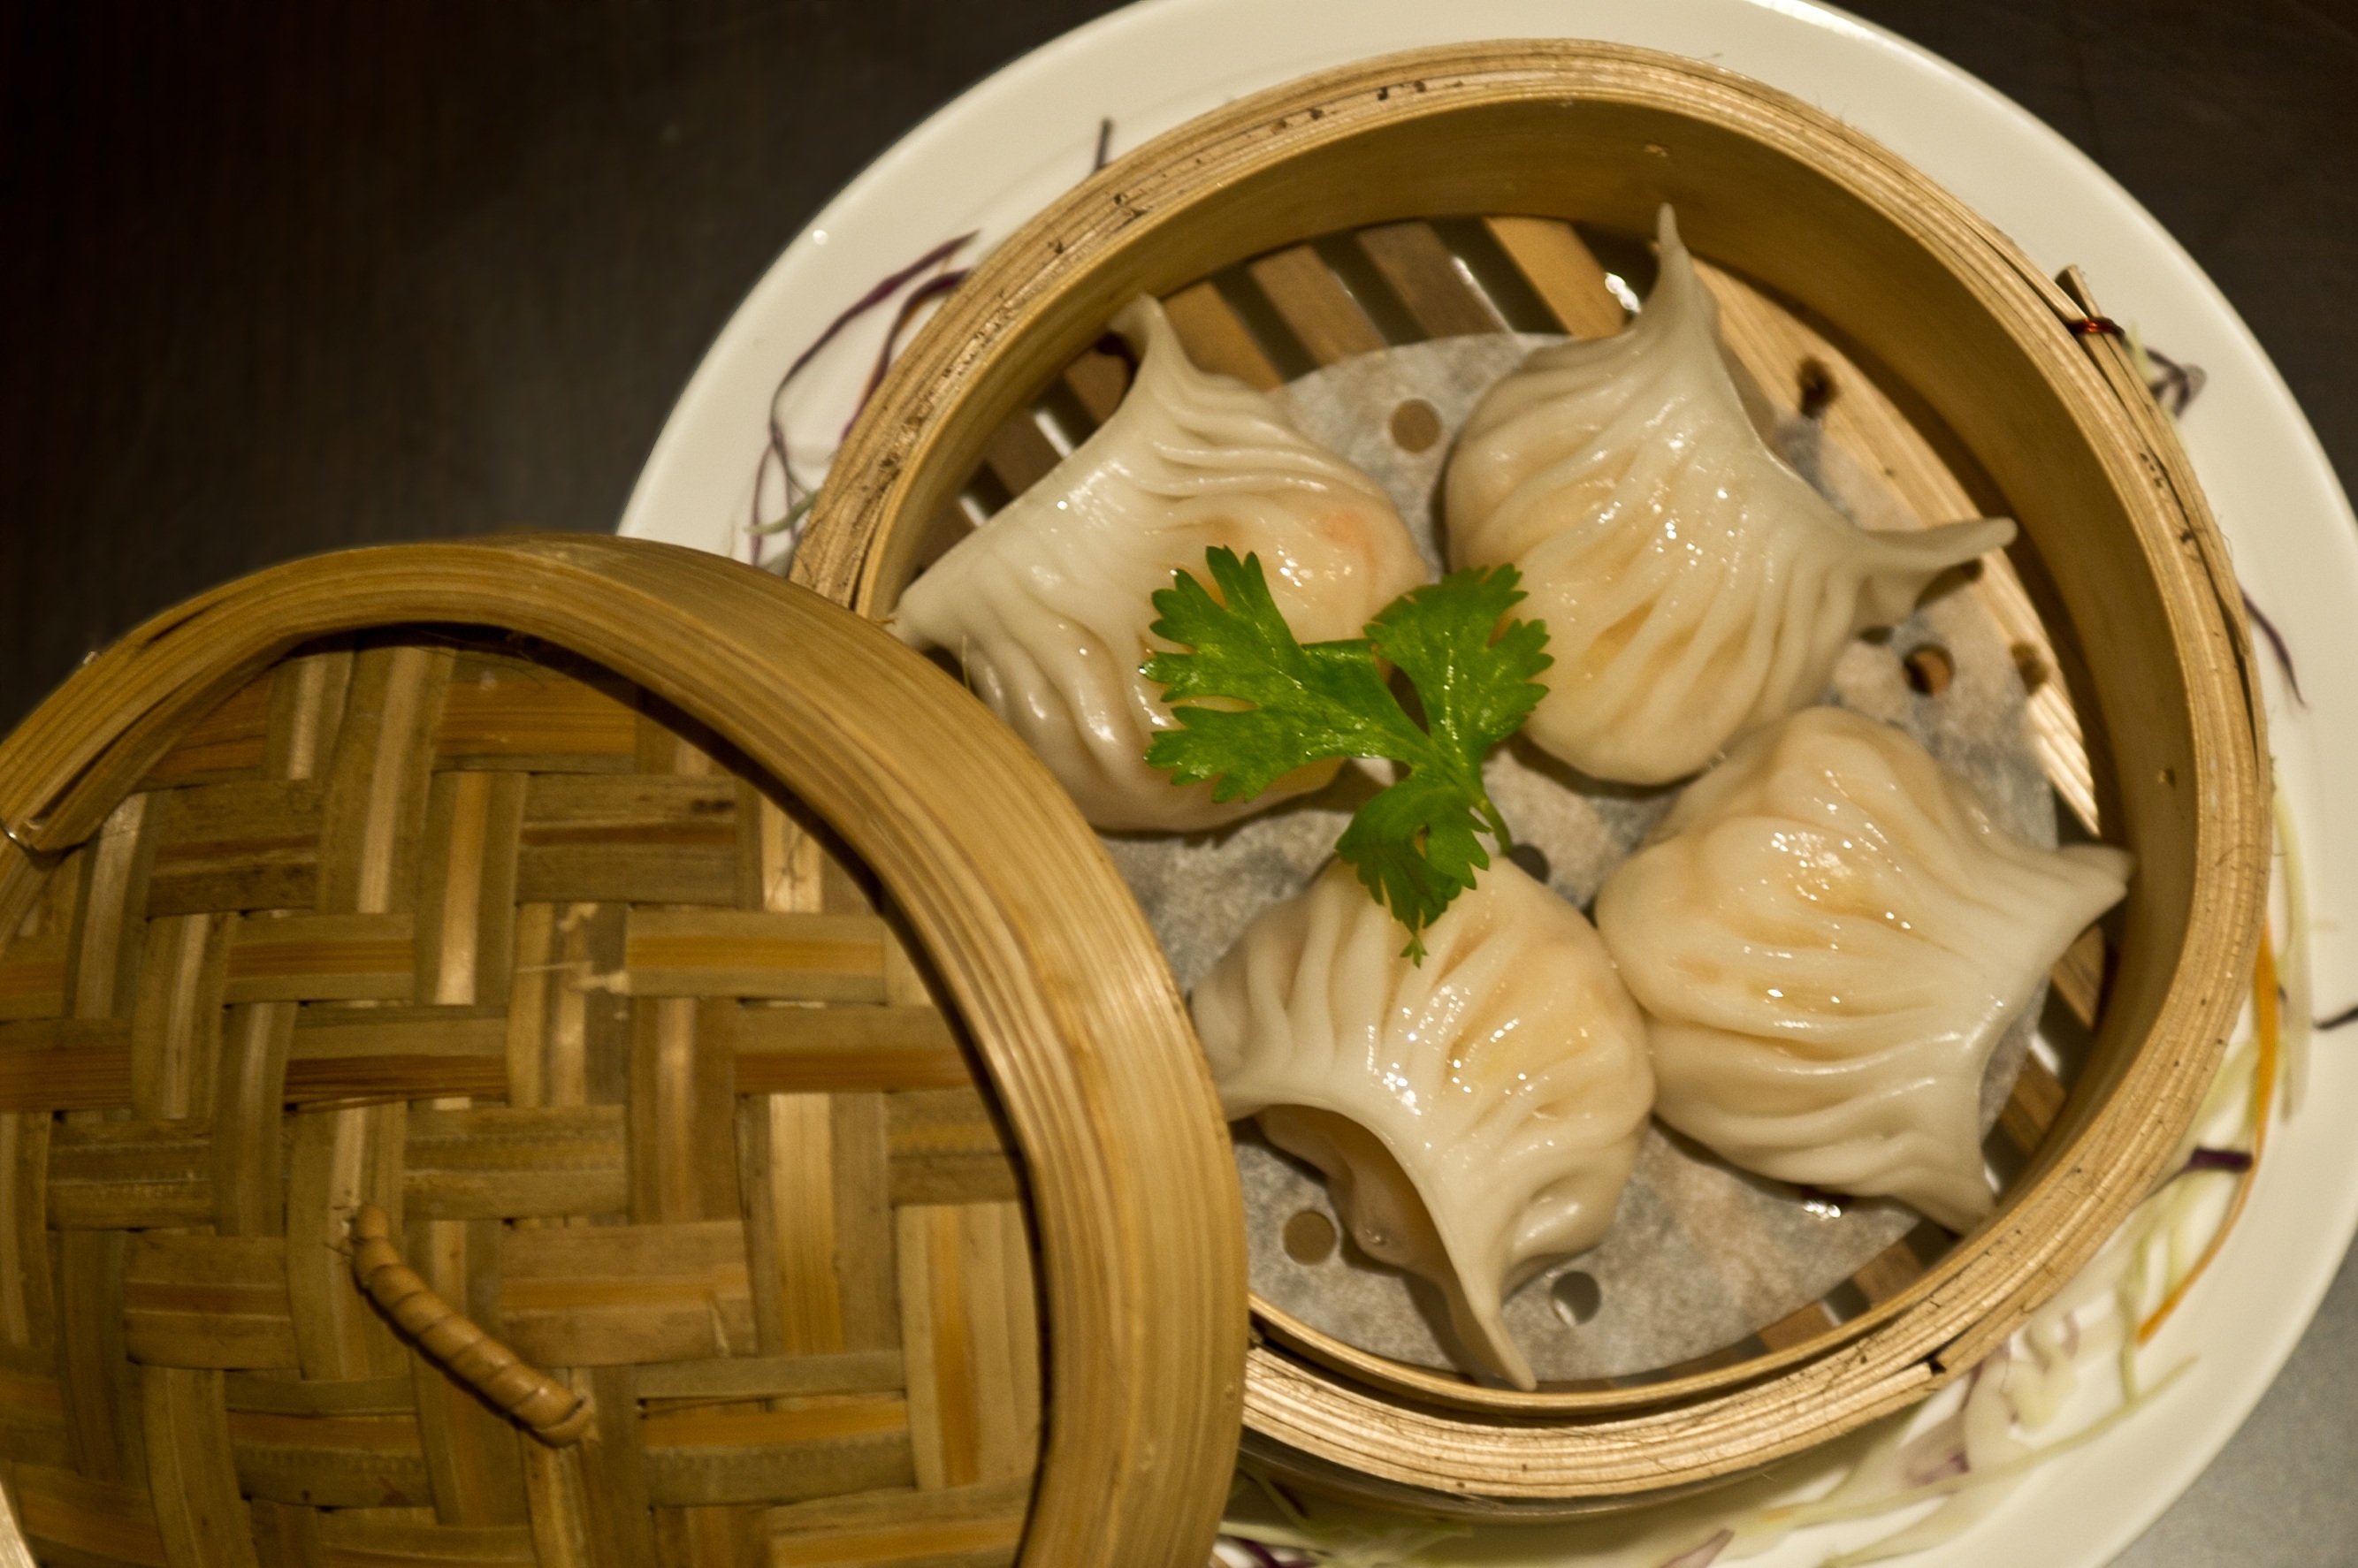
restaurant, asian, dish, meal, food, chinese, seafood, basket, gourmet, lunch, pork, cuisine, shrimp, asian food, dinner, carving, china, bamboo, oriental, dumpling, traditional, dimsum, appetizer, chinese cuisine, steamed, chinese food, dim sum, xiaolongbao, cantonese